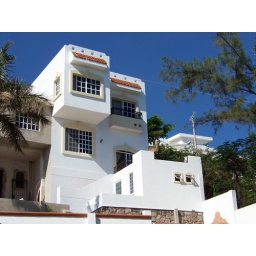
Modern villa apartments with bright white exteriors on Venustiano Carranza street in Mazatlan, Sinaloa, Mexico. December 2009.